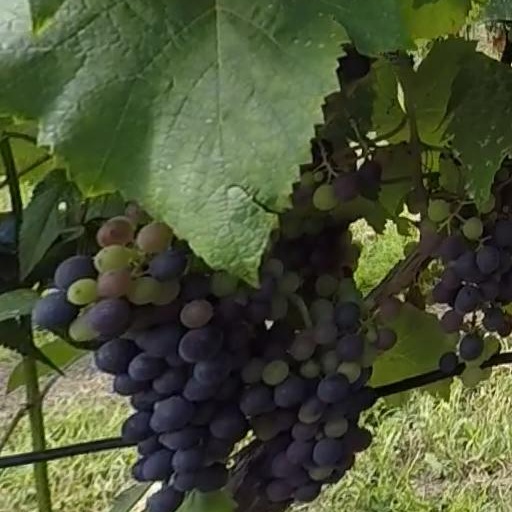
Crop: grape